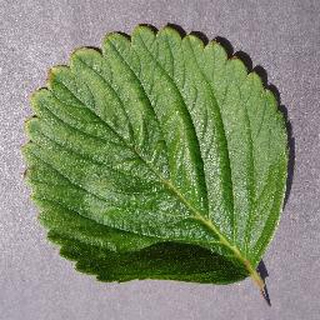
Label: healthy_strawberry